Venetian Crusade

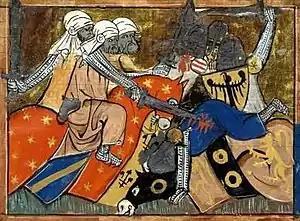
Battle of the Field of Blood

The death of the Seljuk Sultan Muhammad I Tapar in 1118 further quickened the decentralization of the Great Seljuk Empire into many more autonomous principalities. The new administration under Mahmud II and Ahmad Sanjar focused mainly on their eastern territories in Khorasan which opened the western territories of the Seljuk Empire to slip more out of the sultan's grip of control and to gain more power and autonomy. This often led to internal divisions just like in the Seljuk controlled city of Aleppo.